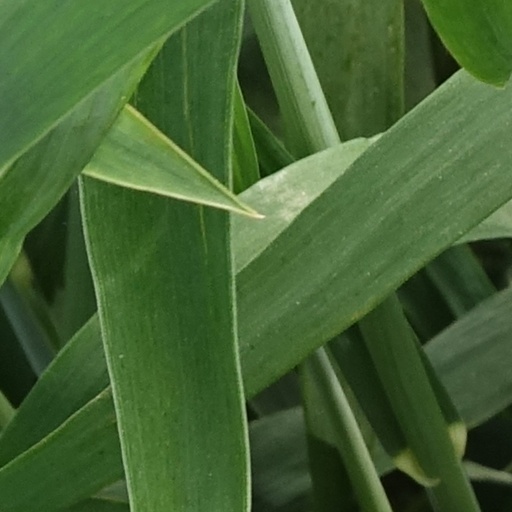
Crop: wheat